Juno Temple

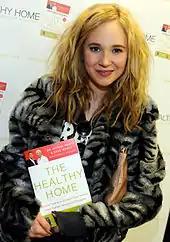
Temple in 2011

In 2010, she starred in Abe Sylvia's "Dirty Girl", which premiered at the Toronto International Film Festival; and appeared in a sketch for FunnyOrDie called "Cycop", which featured the protagonist from the indie film "The Mother of Invention" (2009) in a poorly made film of his creation. She also had a major role in the film "Kaboom" (2010), which won the first Queer Palm award. In 2011, Temple appeared in Paul W. S. Anderson's 3D film adaptation of "The Three Musketeers", as Anne of Austria, the Queen Consort of France. That same year she played Dottie in "Killer Joe", a role Temple received after sending an unsolicited audition tape to the movie's casting director. She also starred in Elgin Jamess 2011 film "Little Birds". James offered her the choice of playing either of the two female leads and she chose to portray Lily, citing that she connected with the character more and "wanted to set her free". Temple and James worked on "Little Birds" together for two years, and continued to collaborate afterwards, referring to each other as "best friends" and "family" in interviews. James has said he made "Little Birds" to honor the strong women in his life, including Temple. That same year, she was named a Brit to Watch by the British Academy of Film and Television Arts.